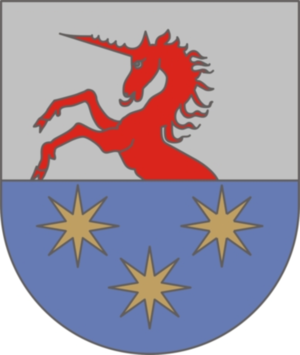
Kundl est une commune autrichienne du district de Kufstein dans le Tyrol. Kundl se trouve dans la vallée de l'Inn et est composé de quatre parts, notamment Kundl, Liesfeld, Saulueg et St. Leonhard.